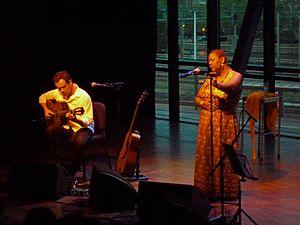
Virginia Rodrigues est une chanteuse brésilienne.